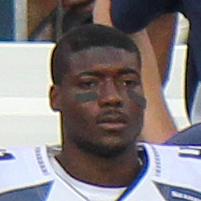
Age: 23